Judaism

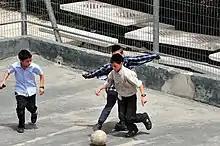
Jewish boys wearing tzitzit and kippot play soccer in Jerusalem

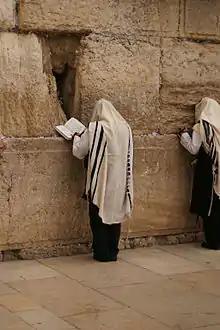
Men wearing tallitot pray at the Western Wall

A "kippah" (Hebrew: כִּפָּה, plural "kippot"; Yiddish: יאַרמלקע, "yarmulke") is a slightly rounded brimless skullcap worn by many Jews while praying, eating, reciting blessings, or studying Jewish religious texts, and at all times by some Jewish men. In Orthodox communities, only men wear kippot; in non-Orthodox communities, some women also wear kippot. "Kippot" range in size from a small round beanie that covers only the back of the head to a large, snug cap that covers the whole crown.